Konikkallu

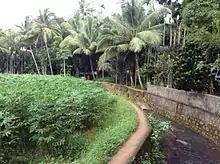
Konikkallu

Konikkallu is about 5 km away from Manjeri and near to Pappinippara. Konikkallu is a small village area, with agriculture the predominant means for livelihood. Valavu bus stop in the Manjeri-pokoottoor road is the main bus stop. A small bus route operates between Manjeri and Malappuram via Valavu- Vadekkemuri-Anakkayam pass through Konnikkallu.